2012 Moto3 World Championship

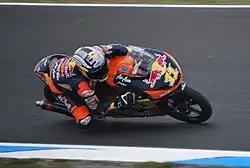
Sandro Cortese was the 2012 Moto3 Champion.

The 2012 FIM Moto3 World Championship was a part of the 64th F.I.M. Road Racing World Championship season. It was the inaugural season of Moto3.